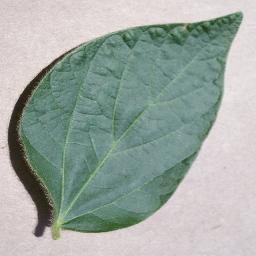
Label: Soybean___healthy